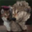
Label: wolf